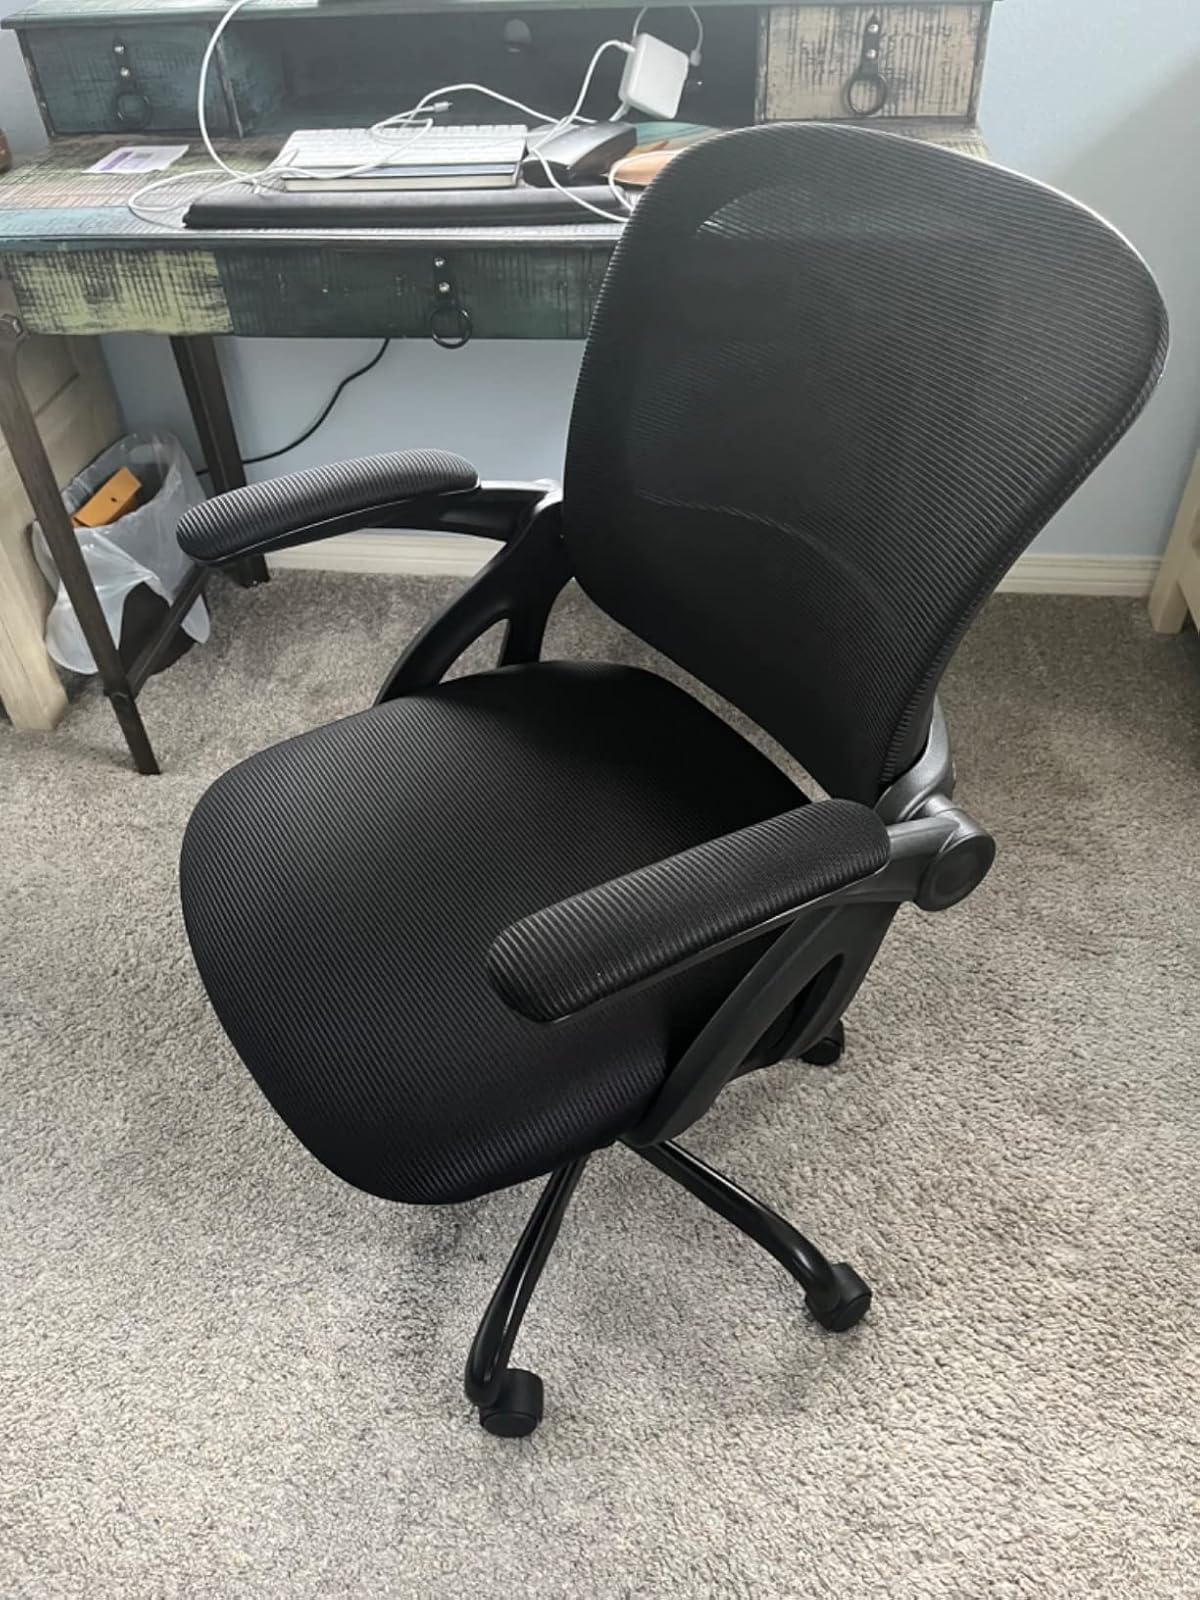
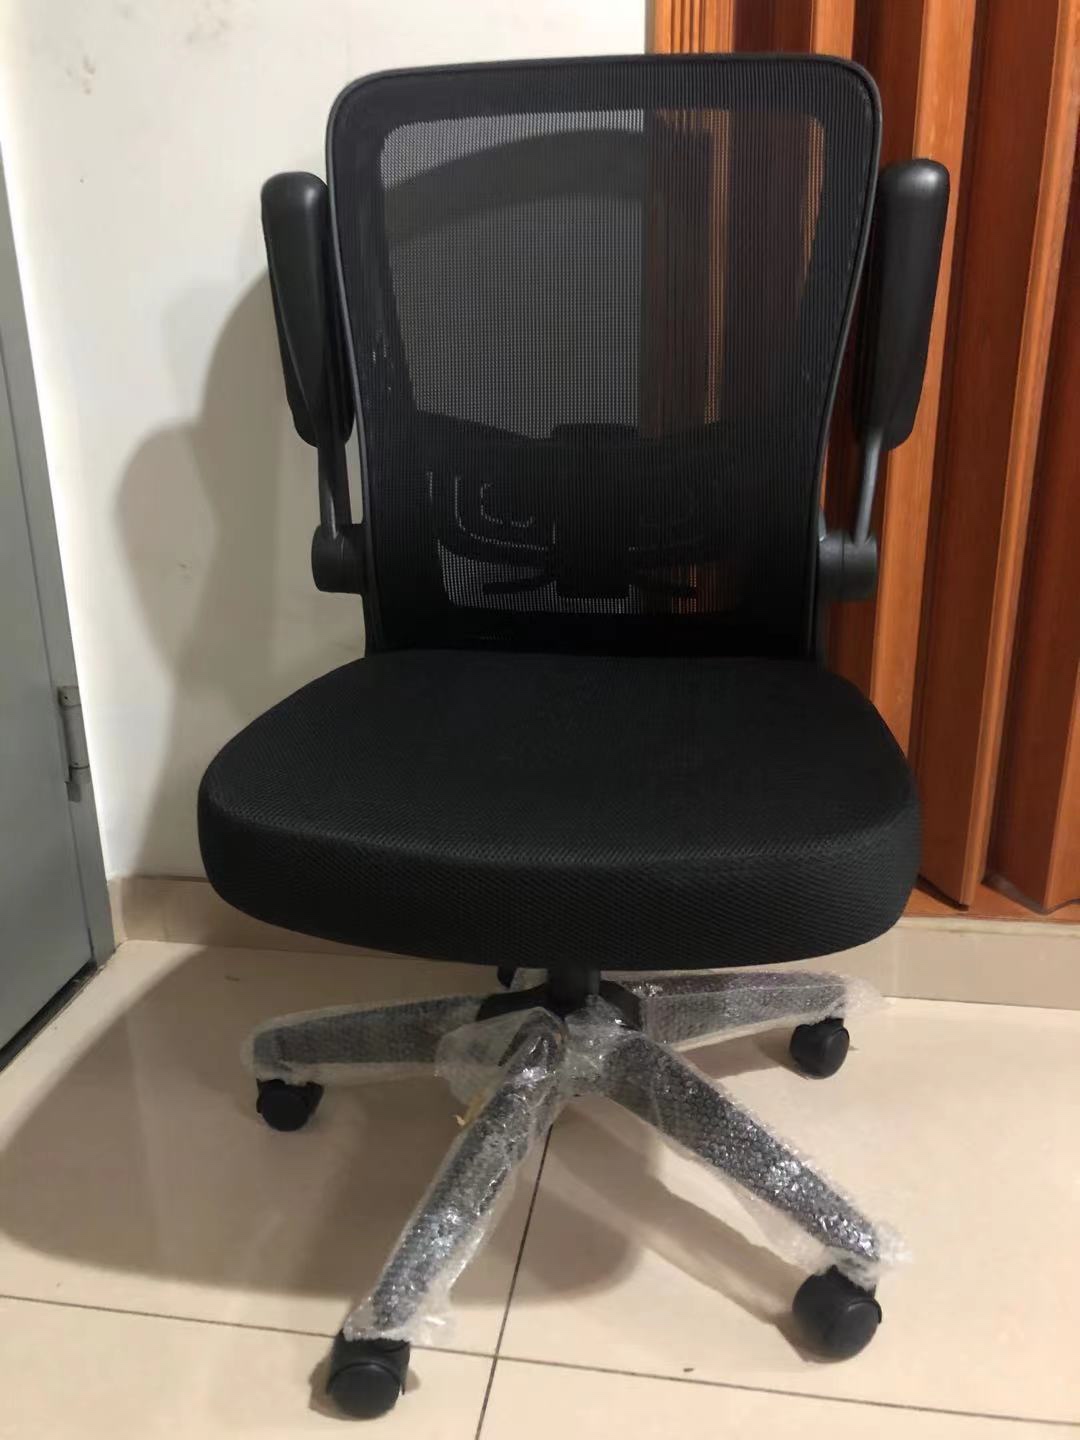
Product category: items_chair
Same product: no